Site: brandenburg
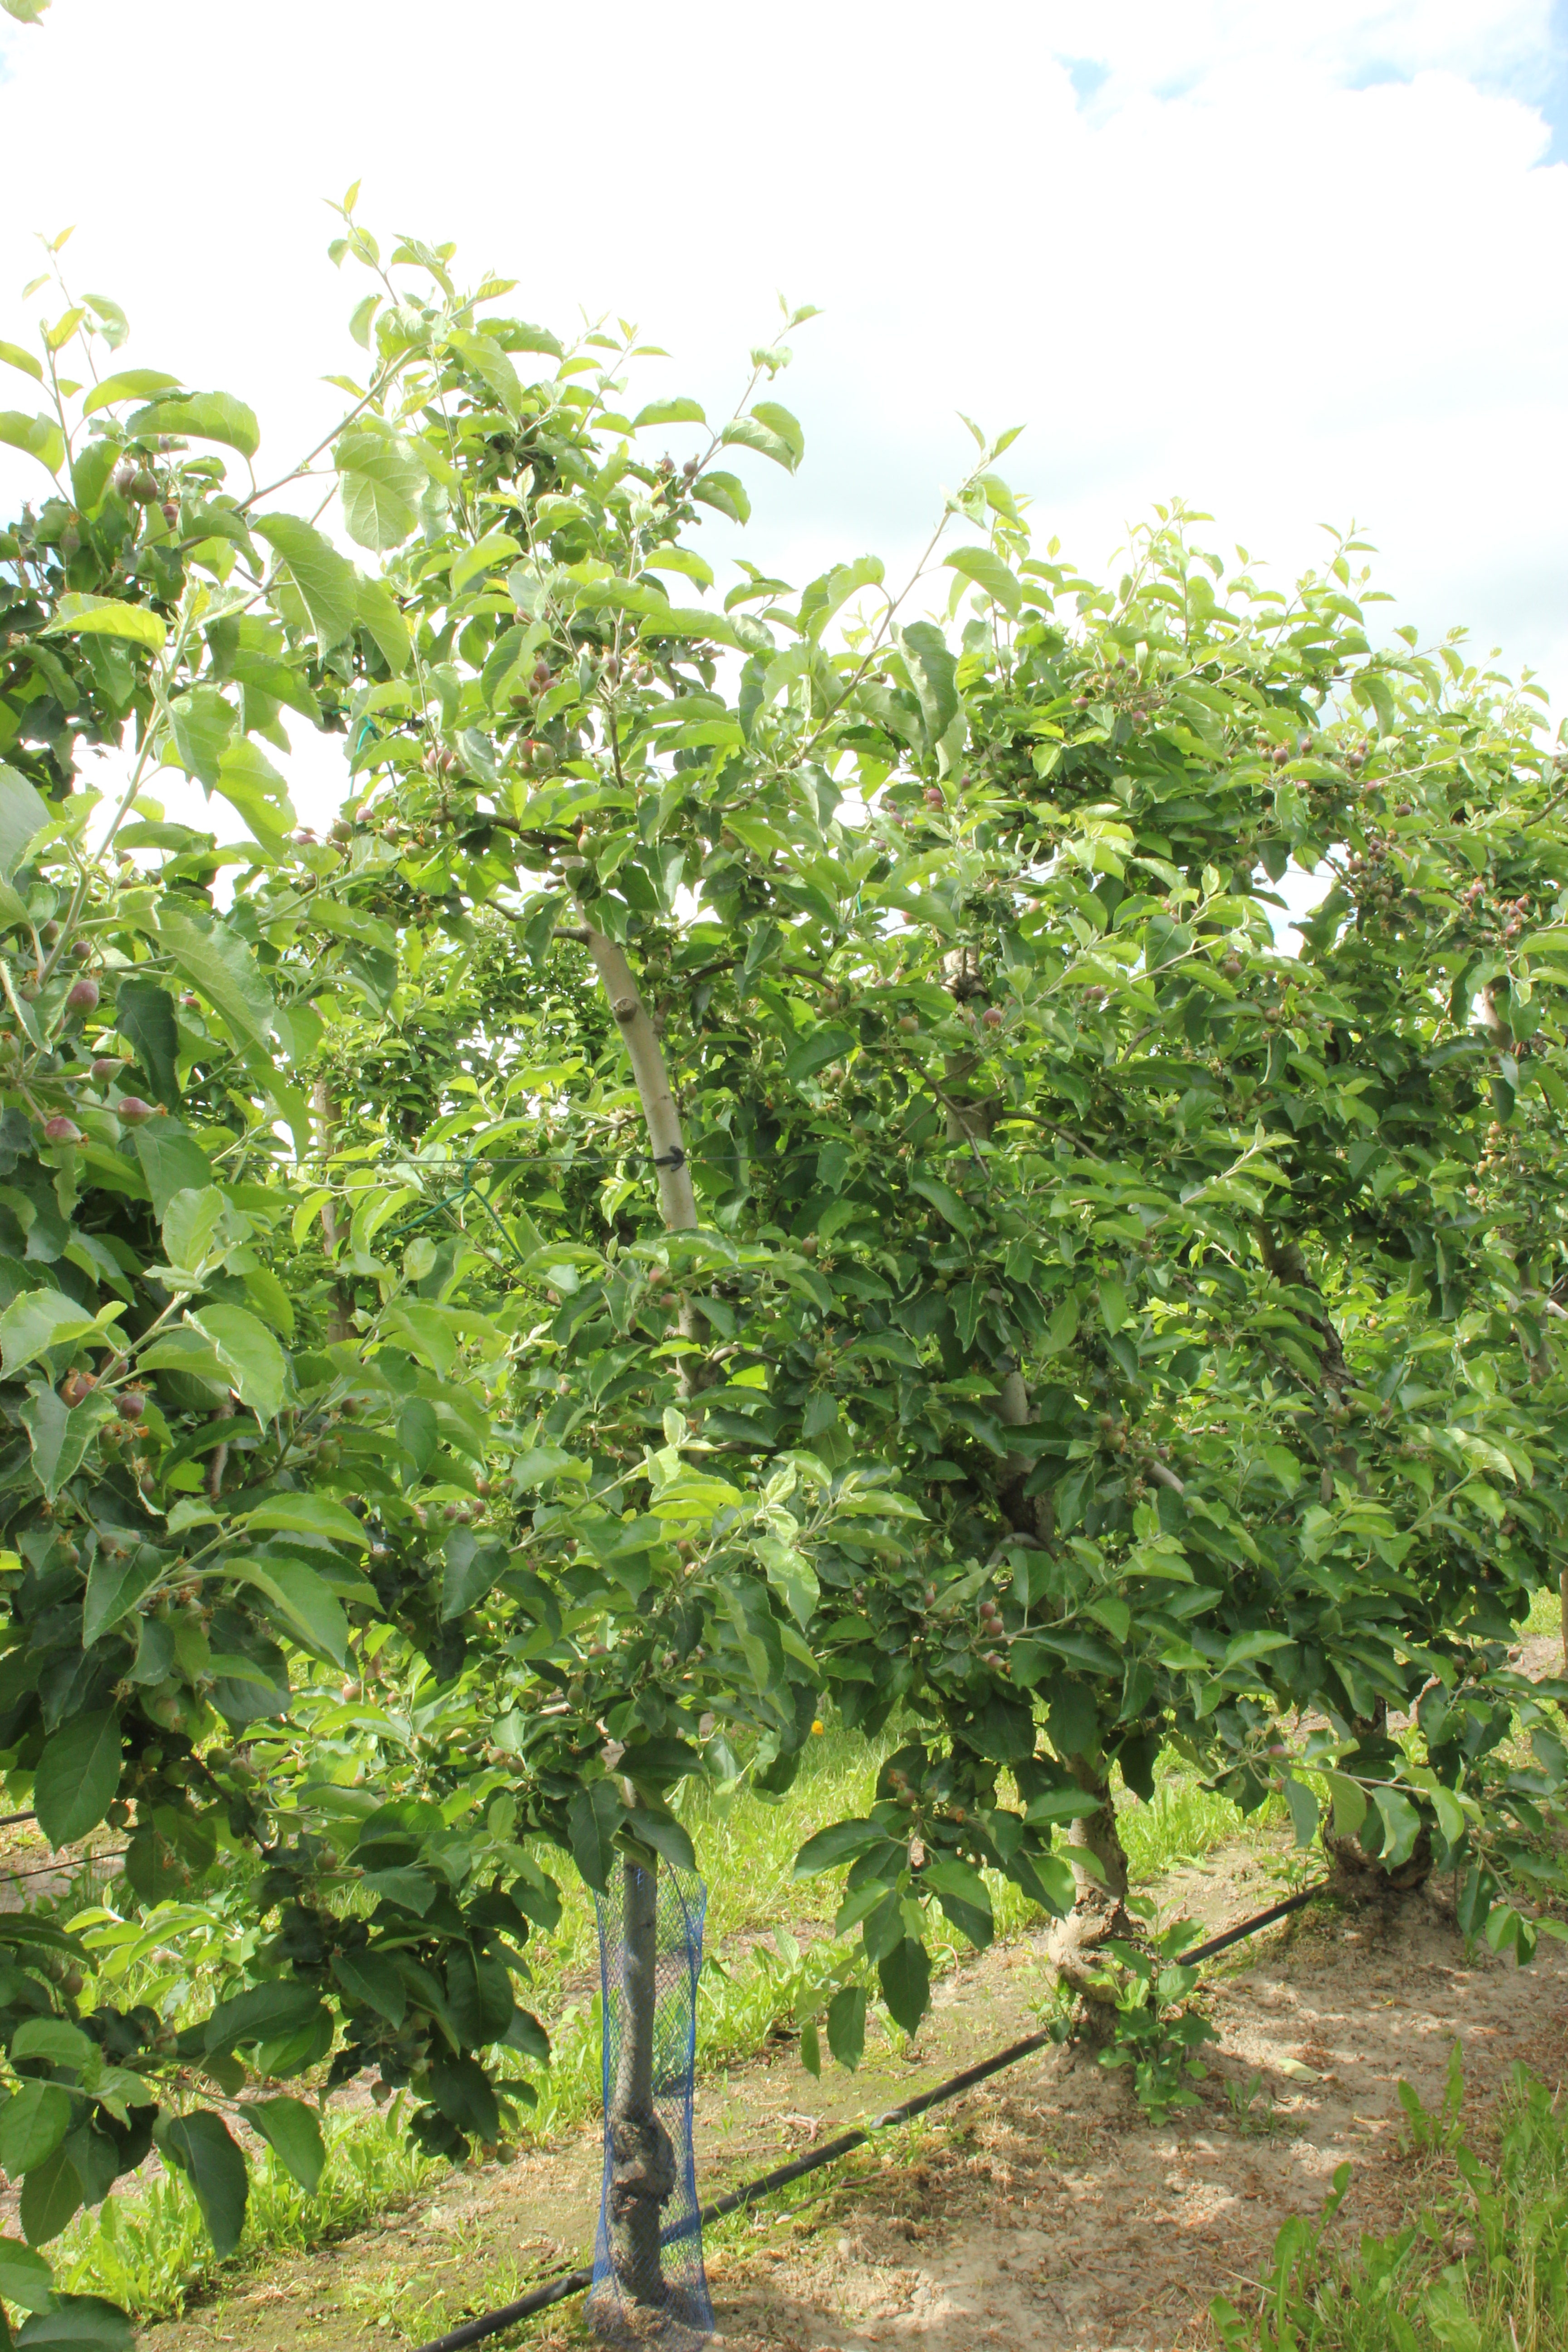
Growth stage (BBCH 72): Development of fruit